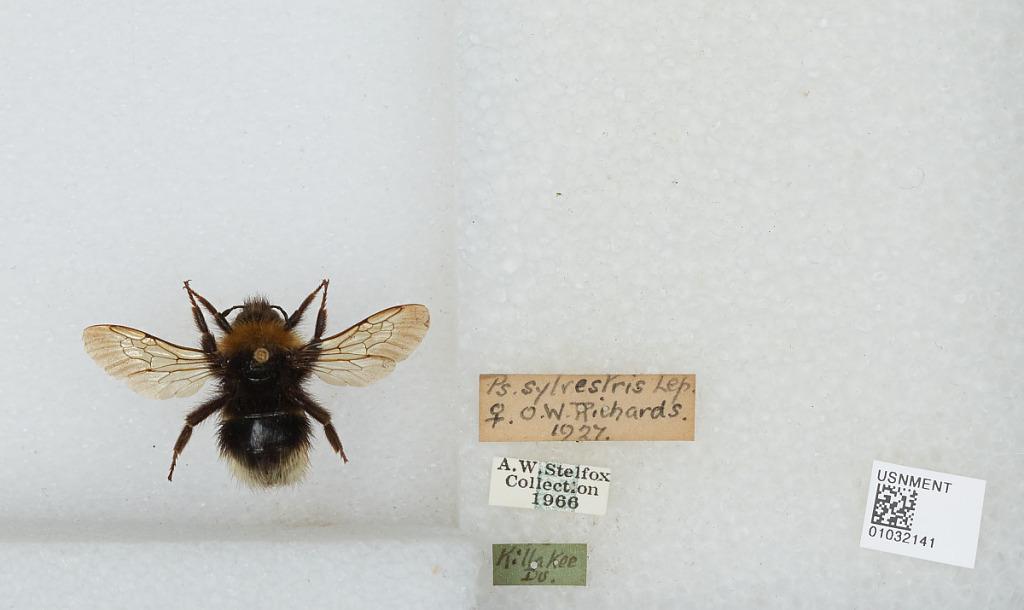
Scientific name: Bombus (Psithyrus) sylvestris (Lepeletier)
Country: Ireland
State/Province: Dublin
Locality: Killakee
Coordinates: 53.2533, -6.3211